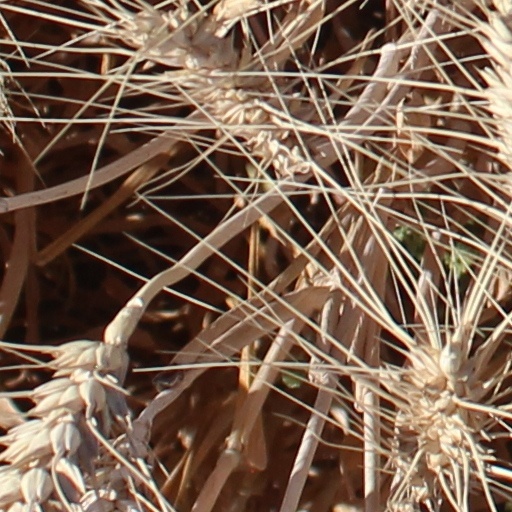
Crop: wheat